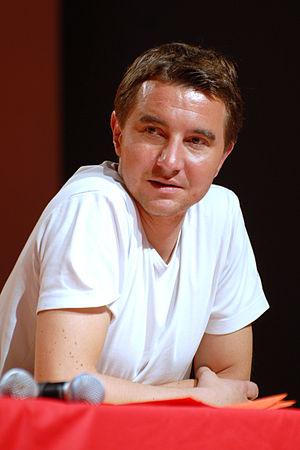
Olivier Besancenot pendant son meeting de Toulouse du 20 avril 2007 pour l'élection présidentielle de 2007.
Cette page présente les candidats à l'élection présidentielle française de 2012, dont le premier tour a eu lieu le 22 avril 2012 et le second le 6 mai 2012, ainsi que les candidatures qui ont été retirées ou qui n'ont pas abouti.
Olivier Besancenot [ɔlivje bəzɑ̃sno], né le 18 avril 1974 à Levallois-Perret, est un homme politique français d'extrême gauche.